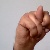
The image shows a hand gesture representing the letter 'N' in Indian Sign Language.